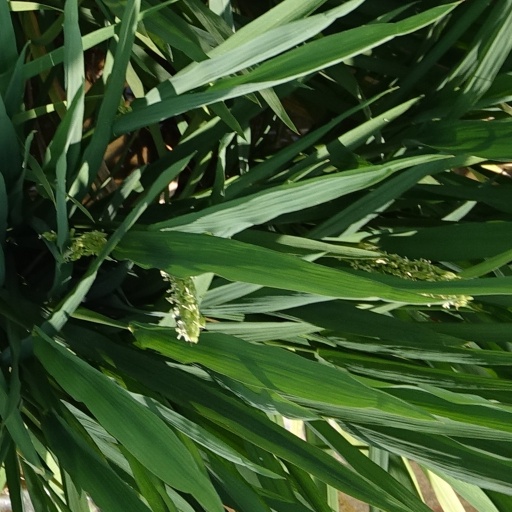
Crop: rice